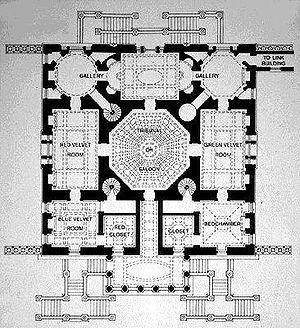
Chiswick House est une villa de style palladien sise à Chiswick, dans le district de Hounslow à l'ouest de Londres.